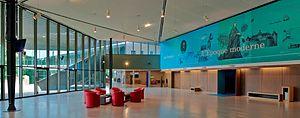
Historial de la Vendée
L'Historial de la Vendée est un musée retraçant l'Histoire de la Vendée, de la Préhistoire au début du XXIᵉ siècle. Il se trouve près du Mémorial de la Vendée au cœur de l'espace naturel de la vallée de la Boulogne, c'est-à-dire, plus précisément, aux Lucs-sur-Boulogne. Il a ouvert ses portes le 26 juin 2006 après trois années de travaux, la première pierre ayant été posée le 22 septembre 2003 par Philippe de Villiers, président du conseil général de la Vendée de 1988 à 2010. Le nouvel équipement muséographique réunit aujourd'hui une collection de près de 20 000 objets dont 3 000 sont exposés. De nombreuses acquisitions ont été réalisés depuis le lancement du projet, elles sont venues enrichir les collections de l'ancien écomusée du Puy du Fou qui a depuis fermé ses portes.